Punnagai Desam

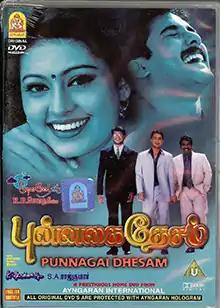
DVD cover

Punnagai Desam is a 2002 Indian Tamil-language romantic drama film directed by K. Shajahan. The film was produced by R. B. Choudary under the production banner Super Good films. The film stars an ensemble cast of Tarun, Kunal, Hamsavardhan, Dhamu, Sneha and Preetha Vijayakumar with Devan, Nizhalgal Ravi, Vinu Chakravarthy and Malaysia Vasudevan playing supporting roles. Soundtrack is composed by S. A. Rajkumar.